Marta Russell

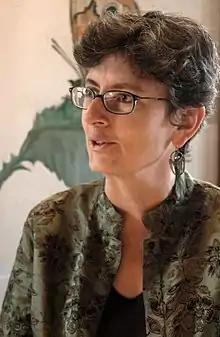
Marta Russell (2005)

Marta Russell (December 20, 1951 – December 15, 2013) was an American writer and disability rights activist. Her book, "Beyond Ramps: Disability at the End of the Social Contract" published in 1998 by Common Courage Press analyzes the relationship between disability, social Darwinism, and economic austerity under capitalism. Her political views, which she described as "left, not liberal," informed her writing on topics such as healthcare, the prison-industrial complex, physician-assisted suicide, poverty, ableism, and the Americans with Disabilities Act of 1990.